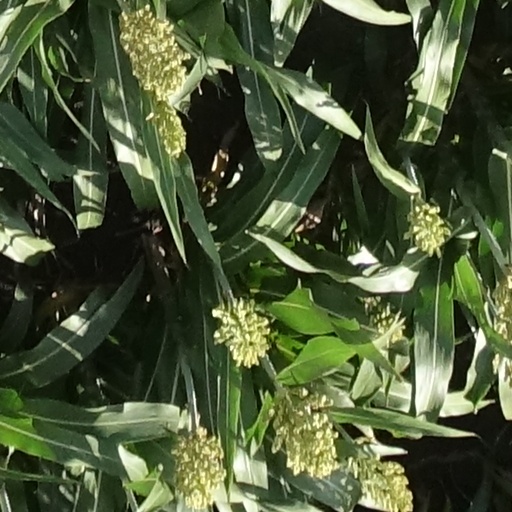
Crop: sorghum